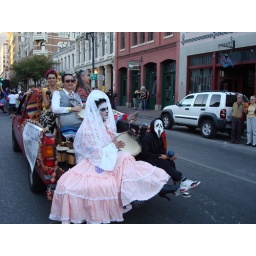
Pink dress in the back of the truck